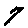
Label: 7